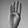
ASL letter: B